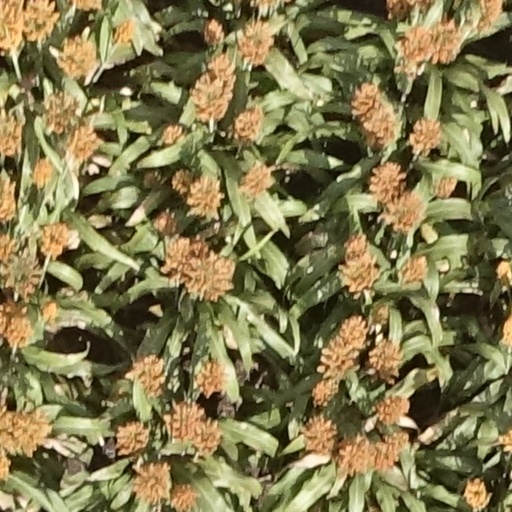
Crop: sorghum